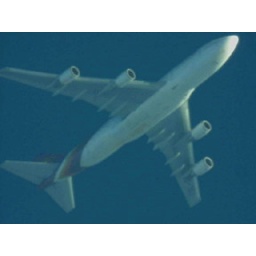
B744 HS-TGJ Thai Airways flying UL984 air-route over Poland.Picture taken from ground level near LUXAR waypoint.